World domination

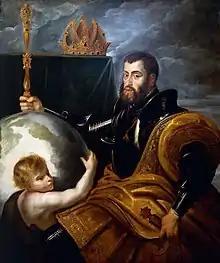
Charles I of Spain and V of the Holy Roman Empire, who aspired to be a universal monarch and who came close to "Dominium mundi"

The Spanish Empire under the Habsburg monarchy and Iberian Union, which controlled vast areas of Europe, the Americas, Africa and some parts of Asia. The empire collapsed in a process that started in the Thirty Years' War and the Napoleonic Wars. It was the first global empire in human history, being the first referred to as the empire on which the sun never sets and having pretensions (especially during the Spanish Habsburg era) to being the secular leaders of worldwide Christendom and the sword of the Pope against their opponents, the Protestant Reformers of Northern Europe, the Regalism of the Kingdom of France, the Islamic world, pagans from the West Indies and East Indies, and all the enemies of the Catholic Church in their Christian mission to evangelise the world.